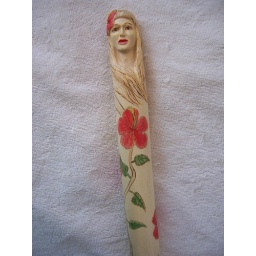
A hand carved diamond willow walking stick, maiden with a hibiscus flower in her hair.